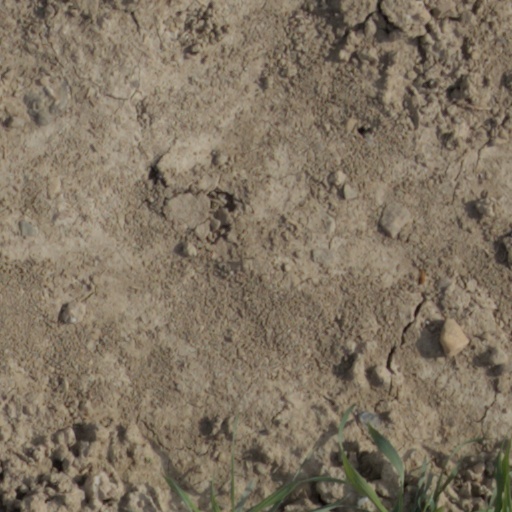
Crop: wheat